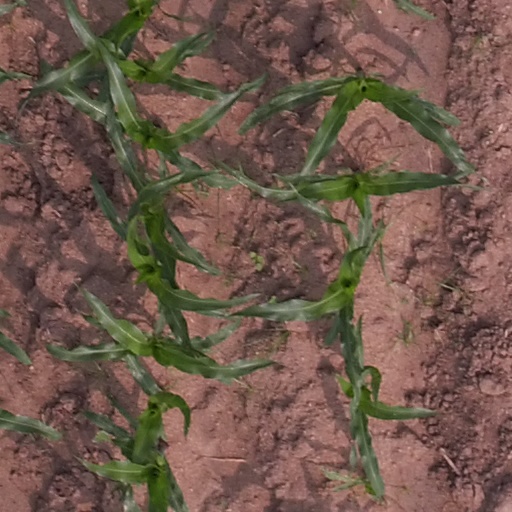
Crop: maize; corn